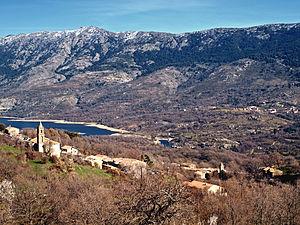
Casamaccioli est une commune française située dans la circonscription départementale de la Haute-Corse et le territoire de la collectivité de Corse. Le village appartient à la piève de Niolo.